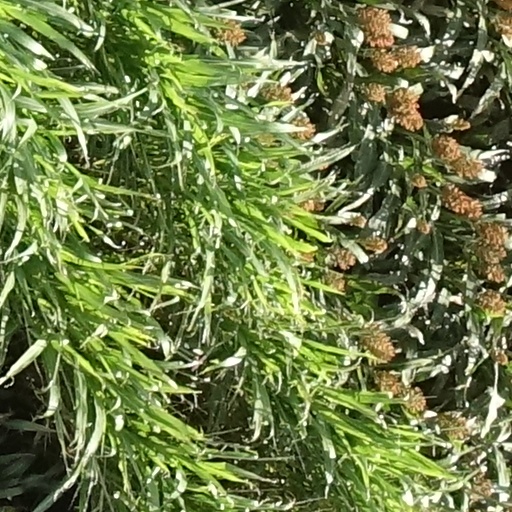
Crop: sorghum